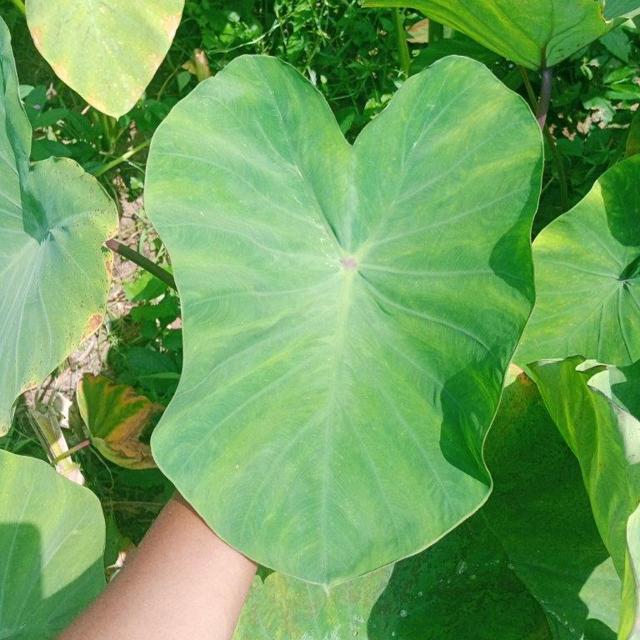
Label: Healthy